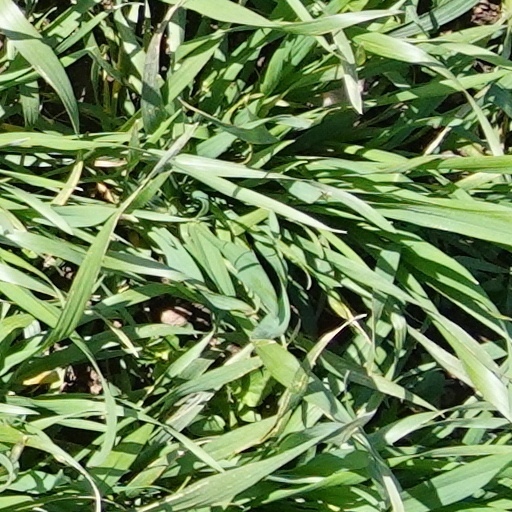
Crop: wheat